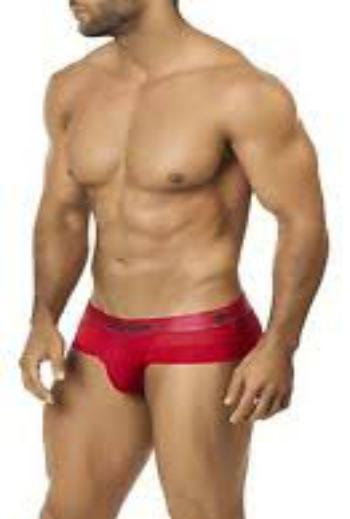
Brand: Intymen
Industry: Clothes